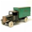
Label: truck